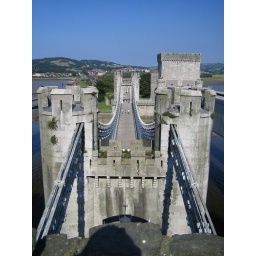
Suspension bridge by Telford next to Cowy Castle, Robert Stephenson's later box bridge on the right.